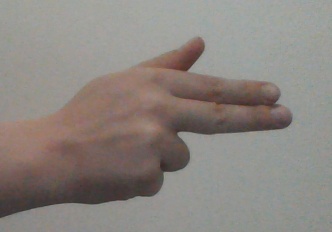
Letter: ghain